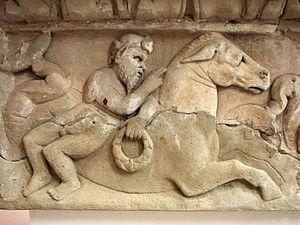
Bas-relief d'autel funéraire, époque romaine, en grès: Silène?. Rheinisches Landesmuseum à Trèves.
Dans la mythologie grecque, Silène est un satyre, père adoptif et précepteur du dieu Dionysos, qui l'accompagne sans cesse.